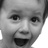
Emotion: happy